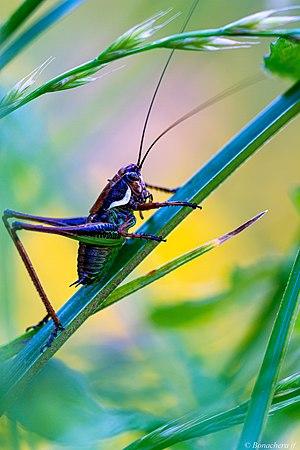
Eupholidoptera chabrieri, la decticelle splendide, est une espèce de sauterelles de la famille des Tettigoniidae.